27–29 Fountain Alley

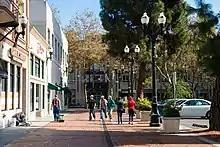
Fountain Alley, San Jose, California

The building at 27–29 Fountain Alley is a three-story brick commercial structure, located between First and Second Streets in Downtown San Jose. It occupies a lot measuring by . Its façade has a pair of two-story bay windows that extend over the first story. Cornices at the roof level and between the bays add definition to its floor and roofline.